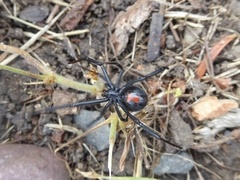
Species: Lactrodectus_hesperus